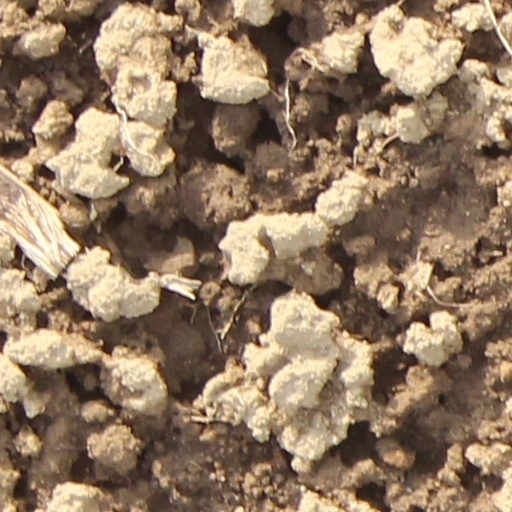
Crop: wheat